Bánh bèo
Also known as:
es - Spanish: Bánh bèo
fr - French: Bánh bèo
jv - Javanese: Bánh bèo
vi - Vietnamese: Bánh bèo
Category: cake (water fern cake)
Cuisine: Vietnamese
Associated cuisines: Vietnamese
Area: Huế
Countries: Vietnam
Region: South Eastern Asia

The dish is made of rice flour and tapioca flour with rice cake, dried shrimps, crispy pork skin, scallion oil, and dipping sauce.

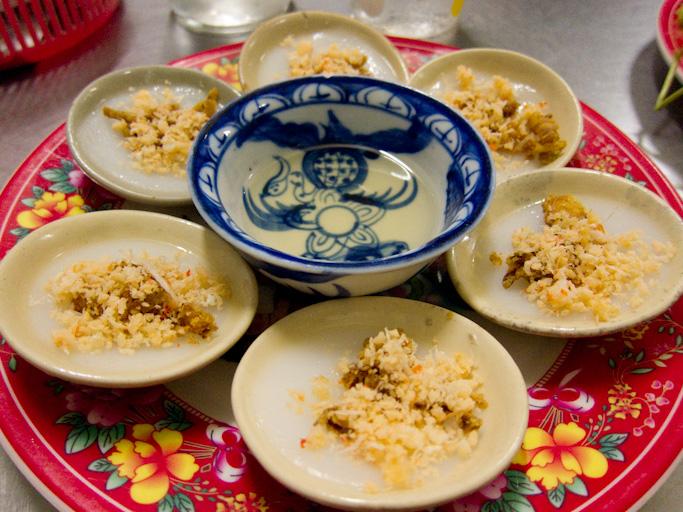
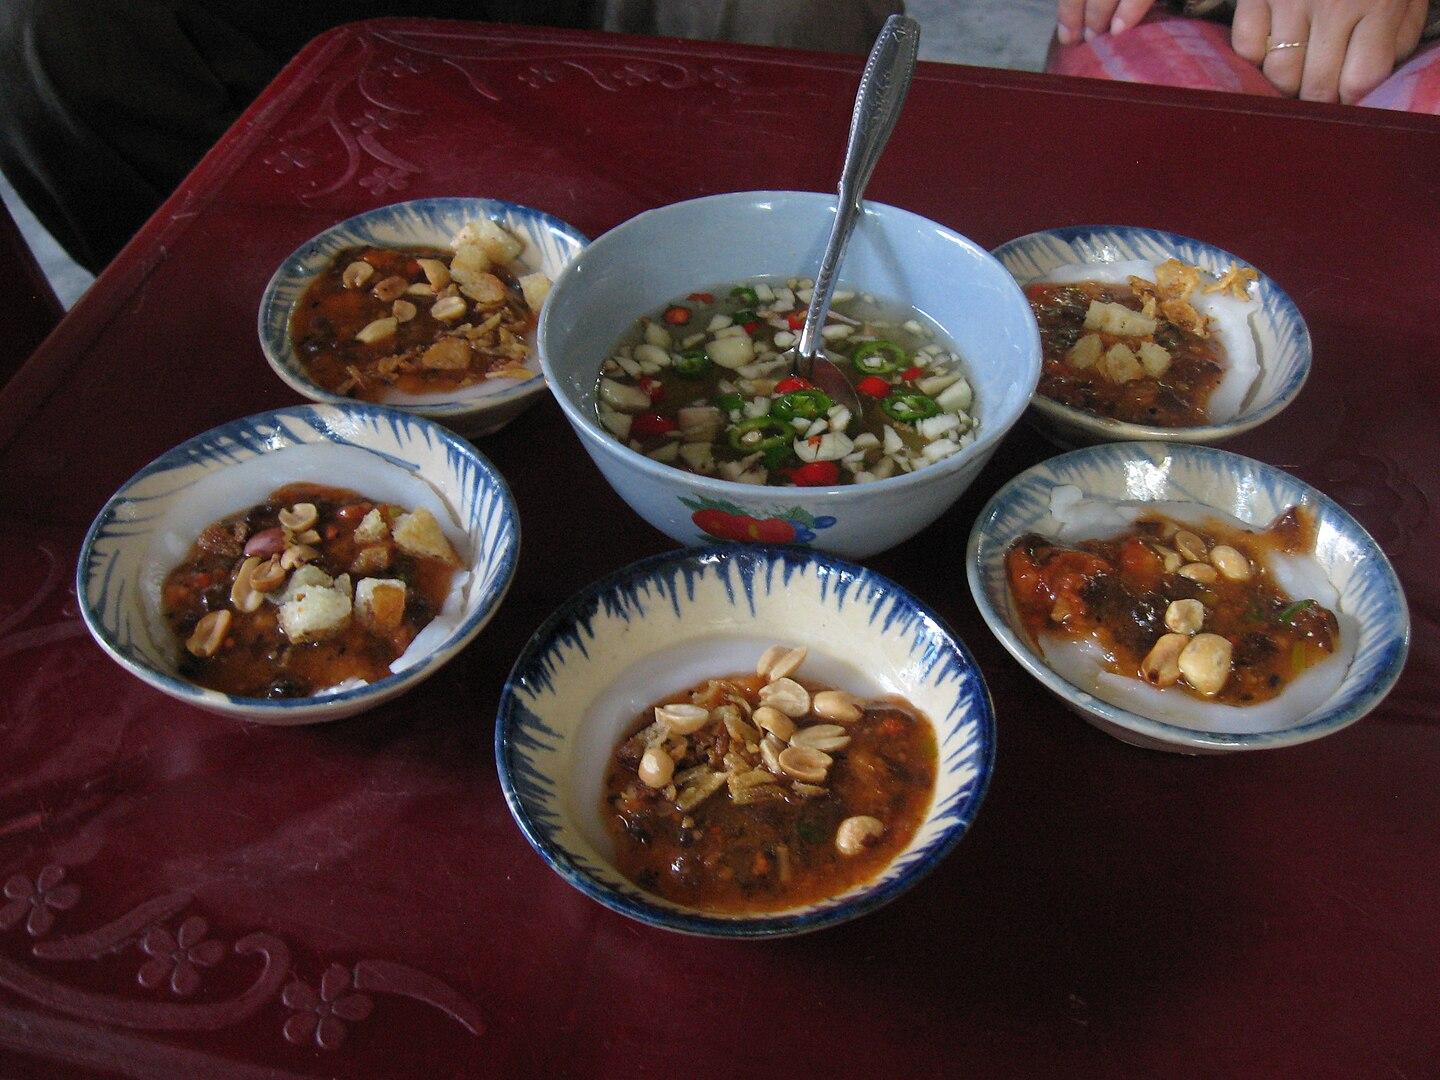
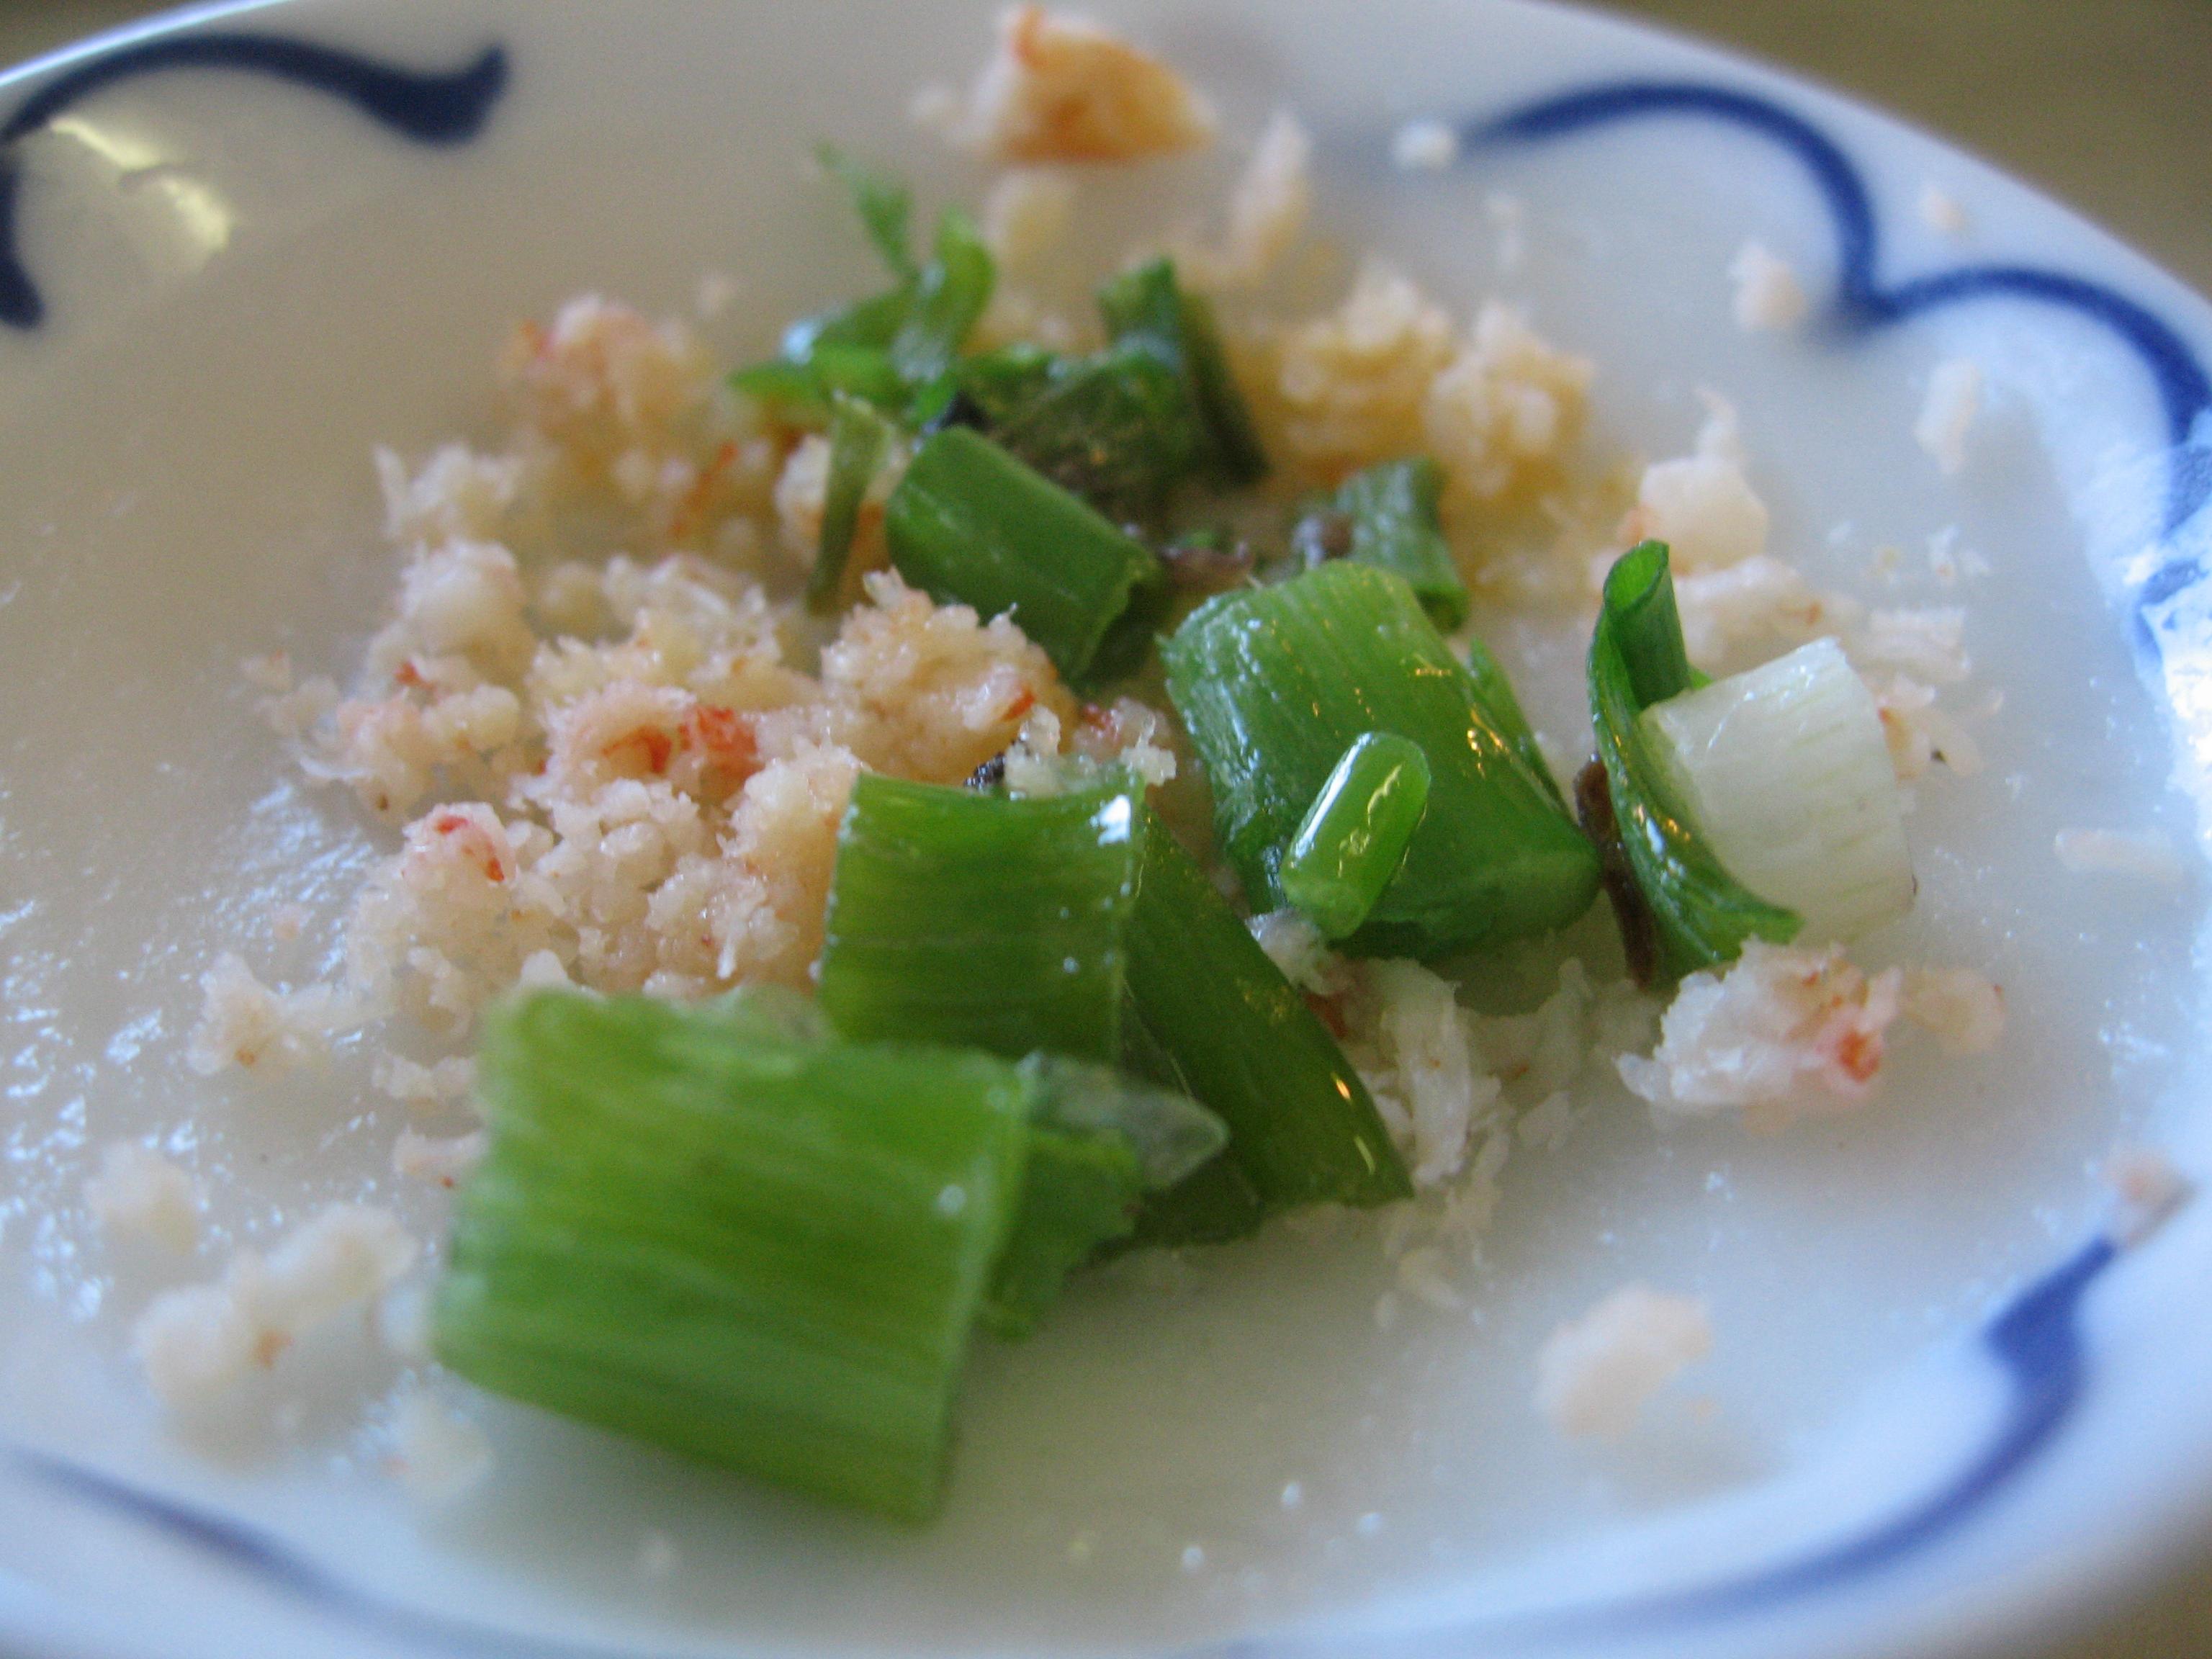
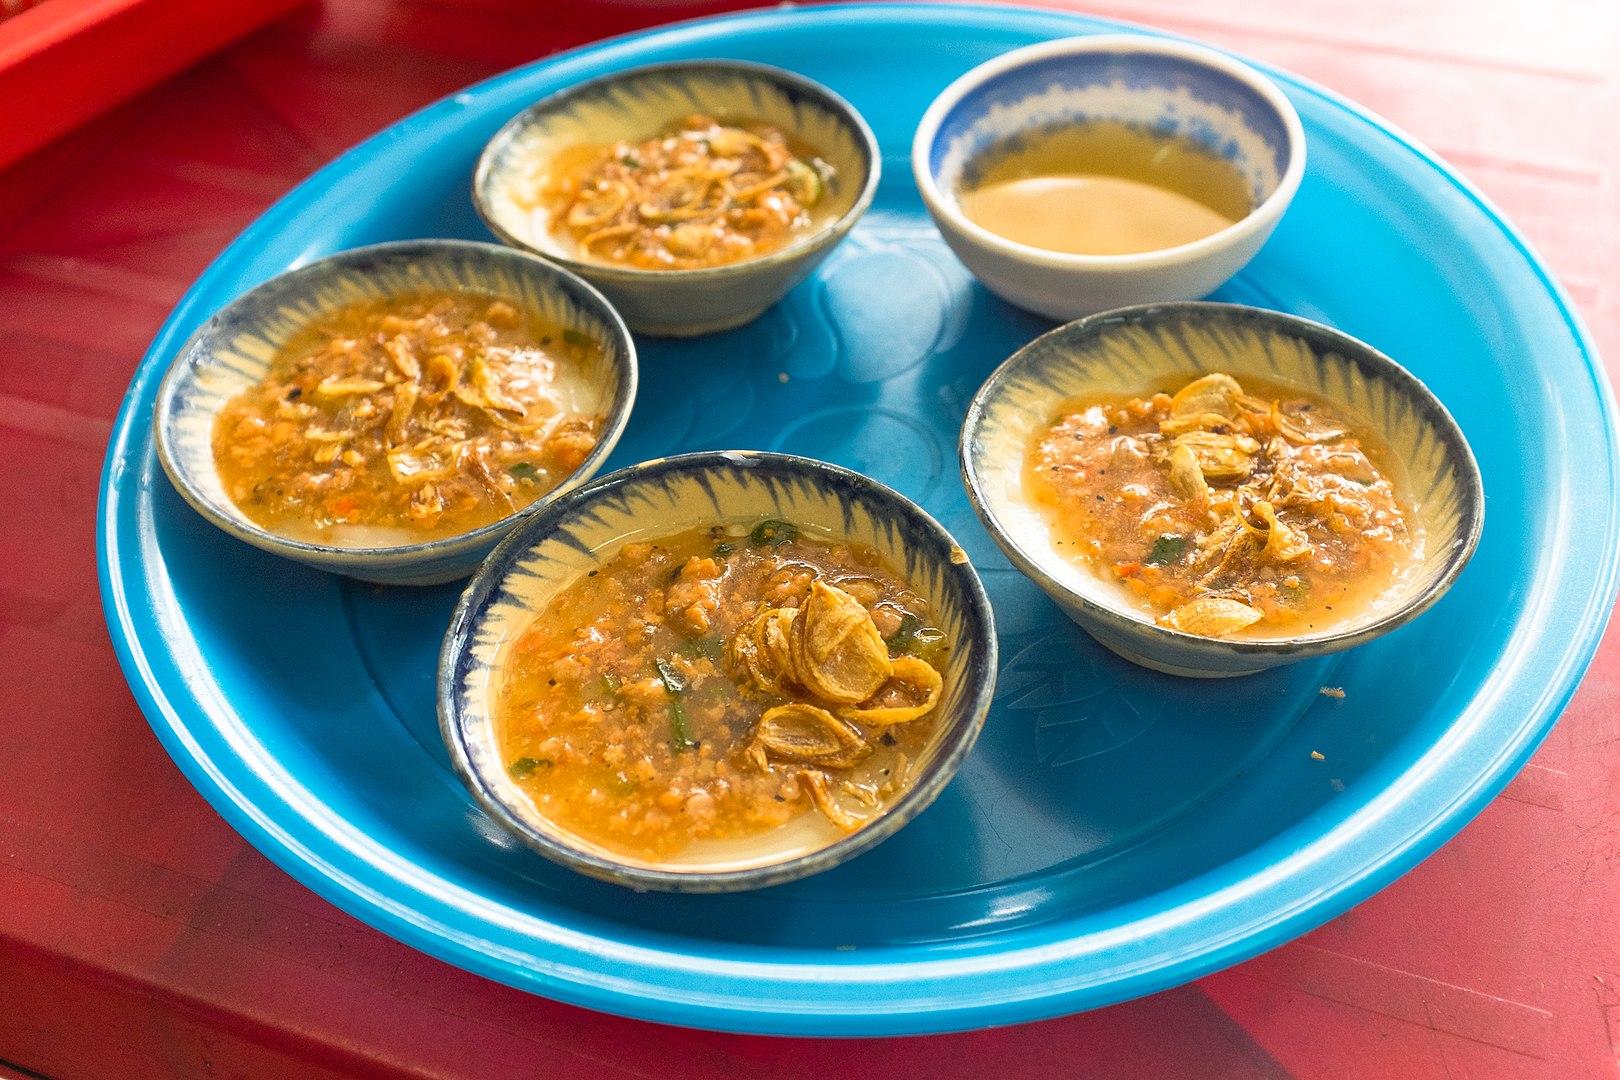
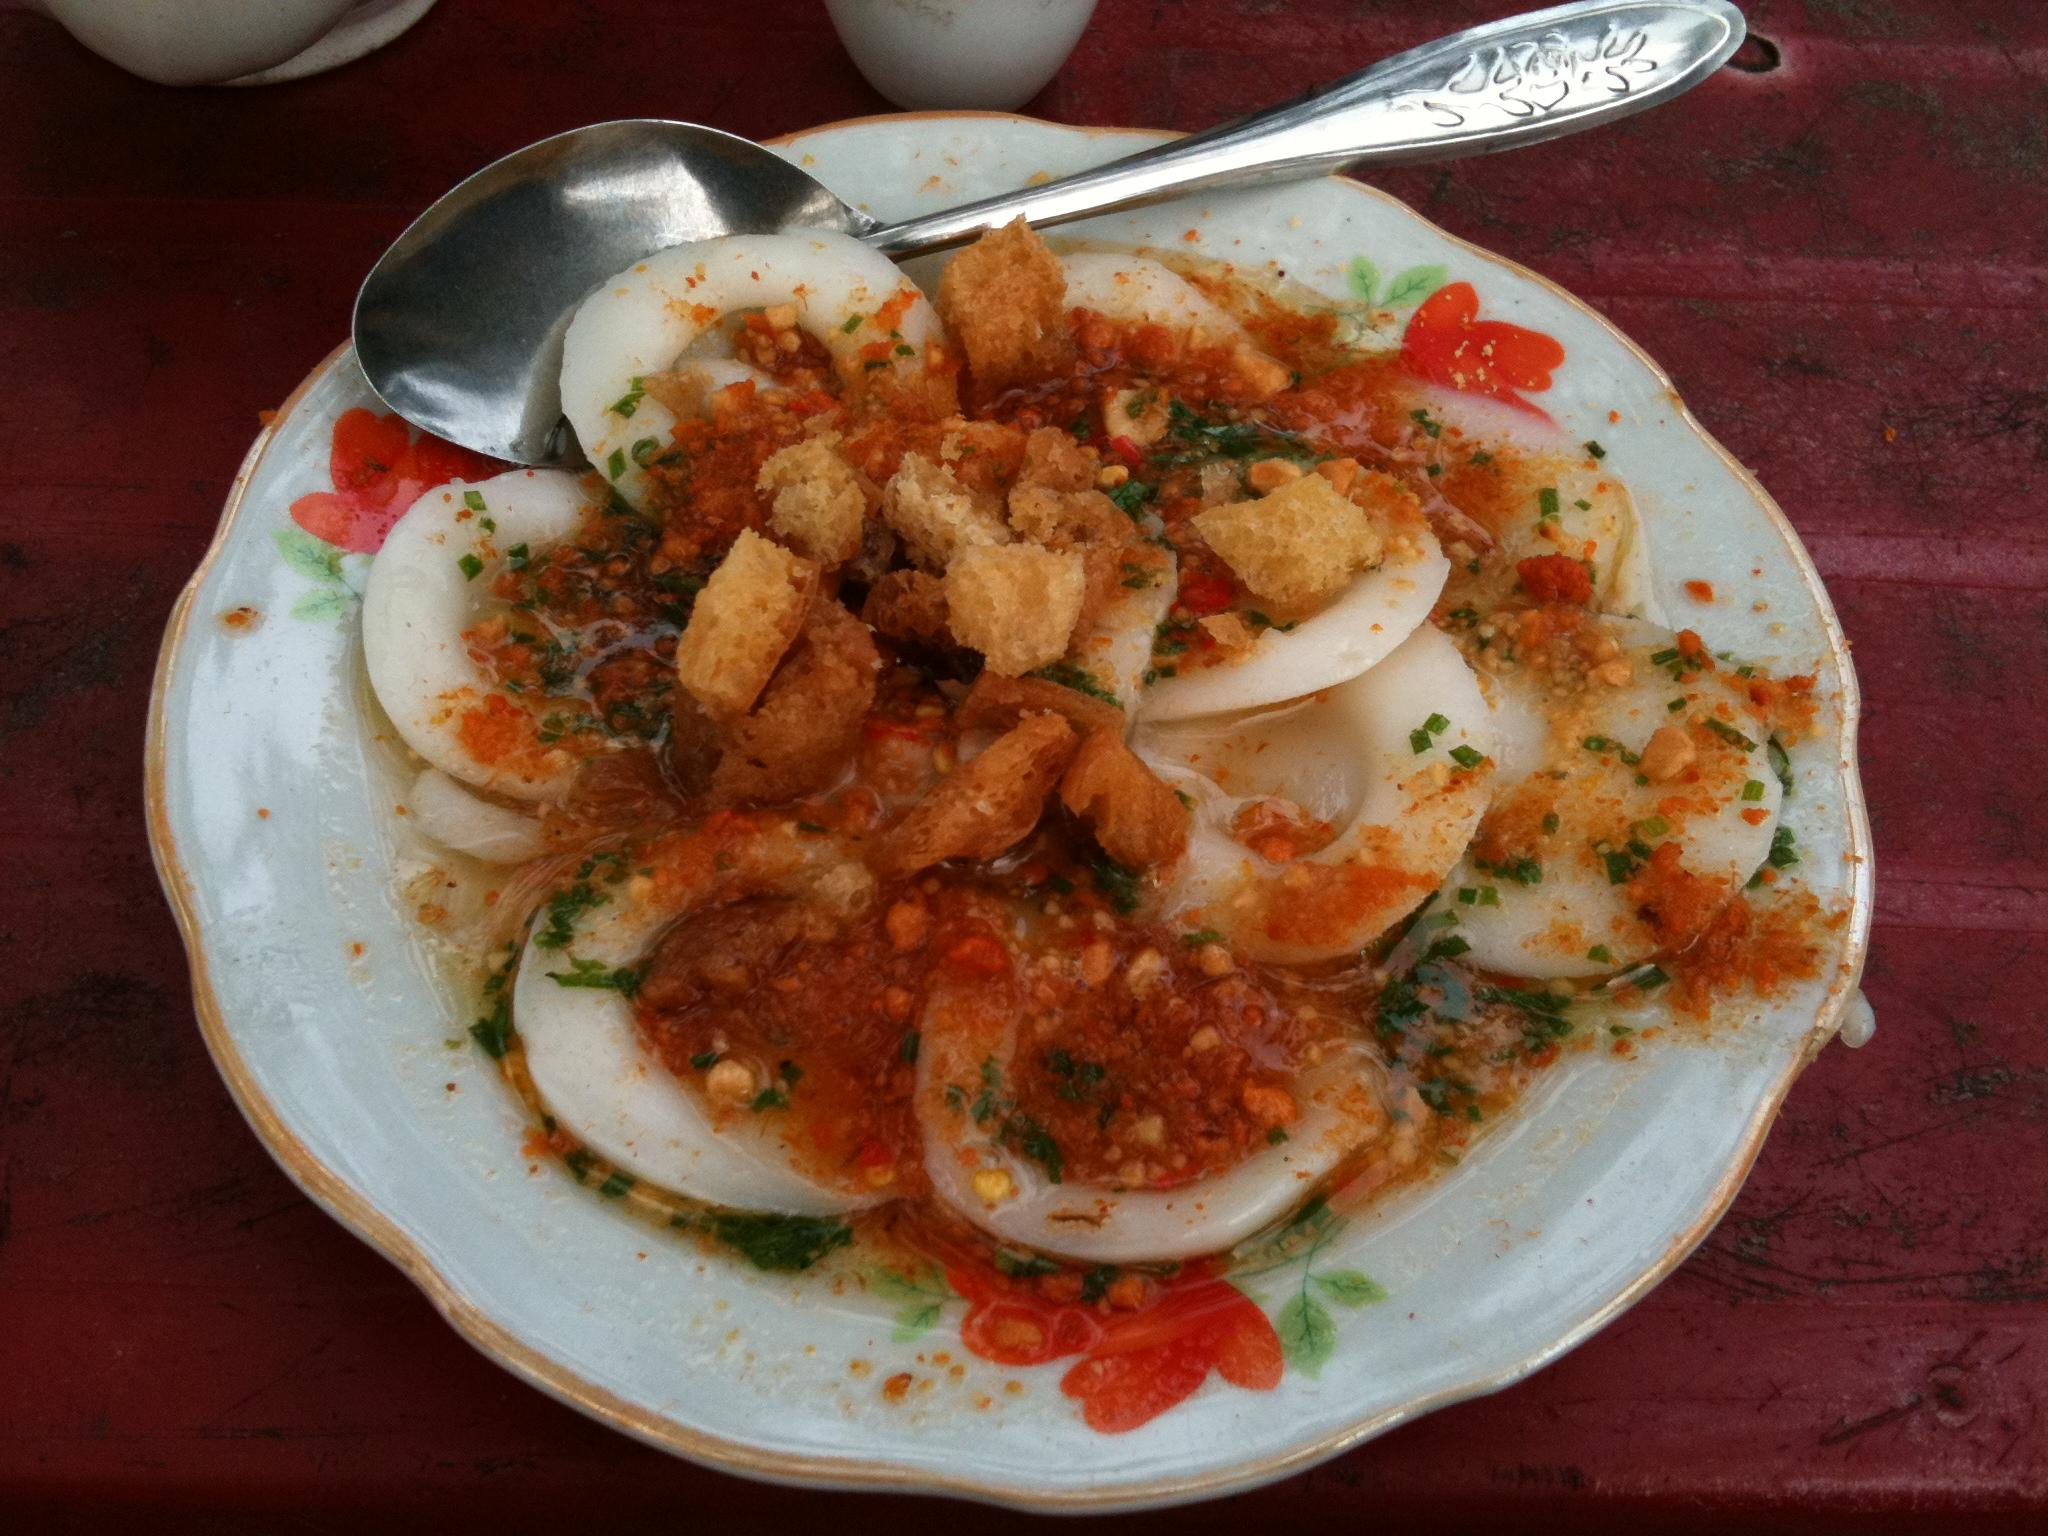